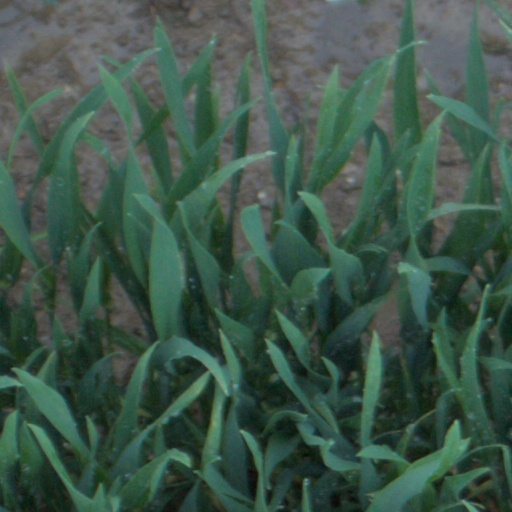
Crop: wheat